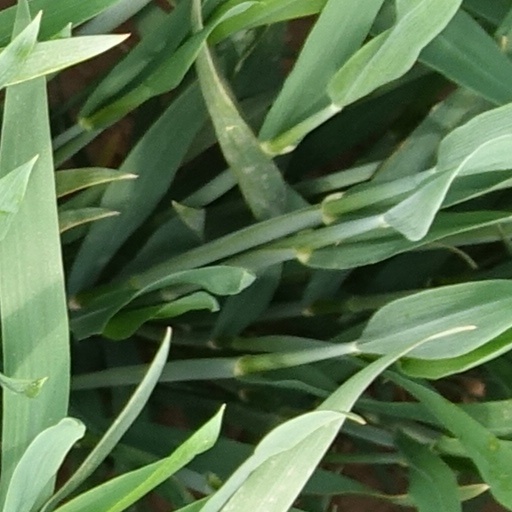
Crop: wheat